East Texas A&M Lions football

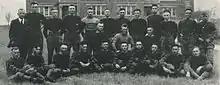
1919 football team

Founding East Texas Normal College president William Leonidas Mayo was initially hostile to football, objecting largely on the grounds that the sport was too violent and dangerous; he threatened that he would "kick the first football that is brought on this campus off, and the man who brings it". Nonetheless, the president's son, Marion Mayo, quietly organized a team that practiced off campus with the support of his mother.